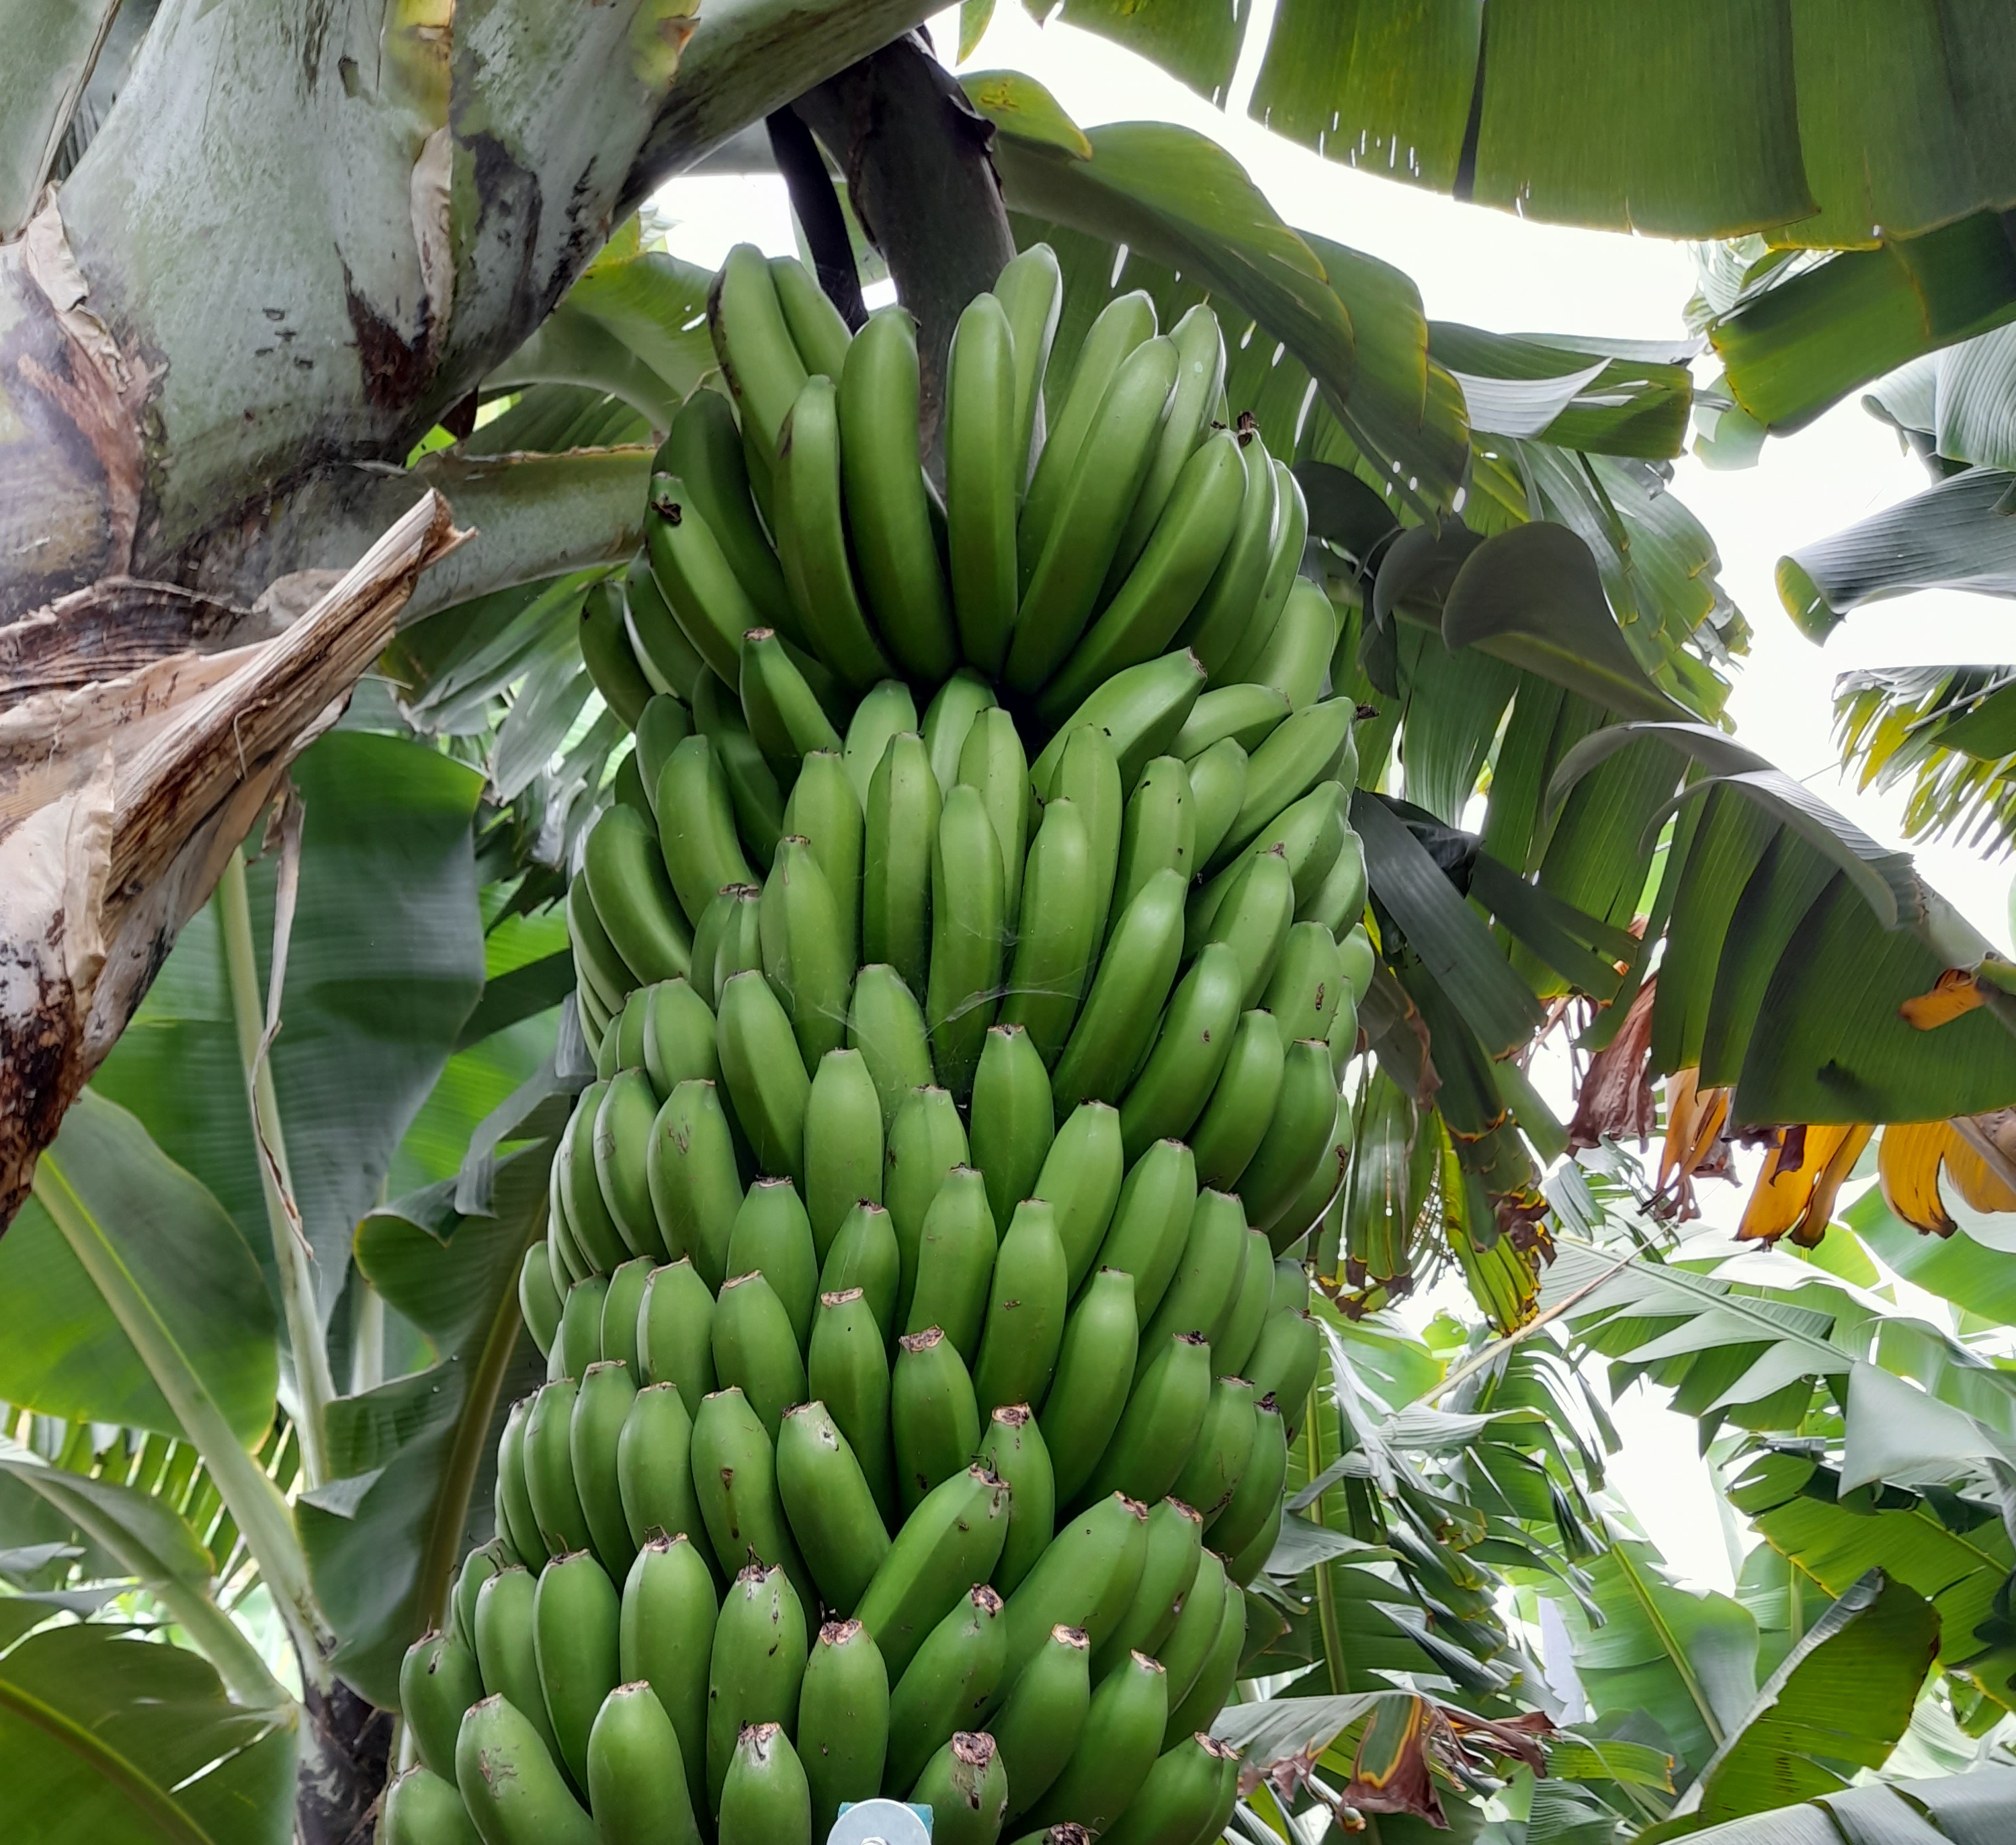
Label: Cut